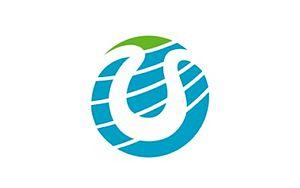
Hitachiōmiya est une ville située dans la préfecture d'Ibaraki, sur l'île de Honshū, au Japon.